Liberal Party of Puerto Rico

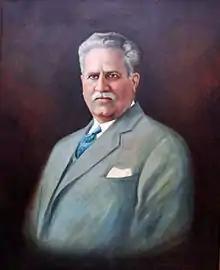
Antonio R. Barceló, founder of the Liberal Party of Puerto Rico

Barceló was offended and convinced his followers, in the Unionist sector of the alliance, to disaffiliate themselves from the "Alliance." Because of legal reasons, Barceló was unable to use the name "Union Party" and in 1932 founded the "Liberal Party of Puerto Rico." The Liberal Party's political agenda was the same as the original Union Party's agenda and urged independence as a political solution for Puerto Rico. Among those who joined him in the "new" party were Felisa Rincón de Gautier and Ernesto Ramos Antonini. By 1932, Luis Muñoz Rivera's son, Luis Muñoz Marín, had also joined the Liberal Party. During the elections of 1932, the Liberal Party faced the Alliance, then a coalition of the Republican Party of Puerto Rico and Santiago Iglesias' Socialist Party. Barceló and Muñoz Marín were both elected senators. The Liberals generally supported the policies of the New Deal and sought to translate the programs to Puerto Rico. It was the single strongest party from 1932 to 1940. It was prevented from taking a majority of seats by the Coalición.